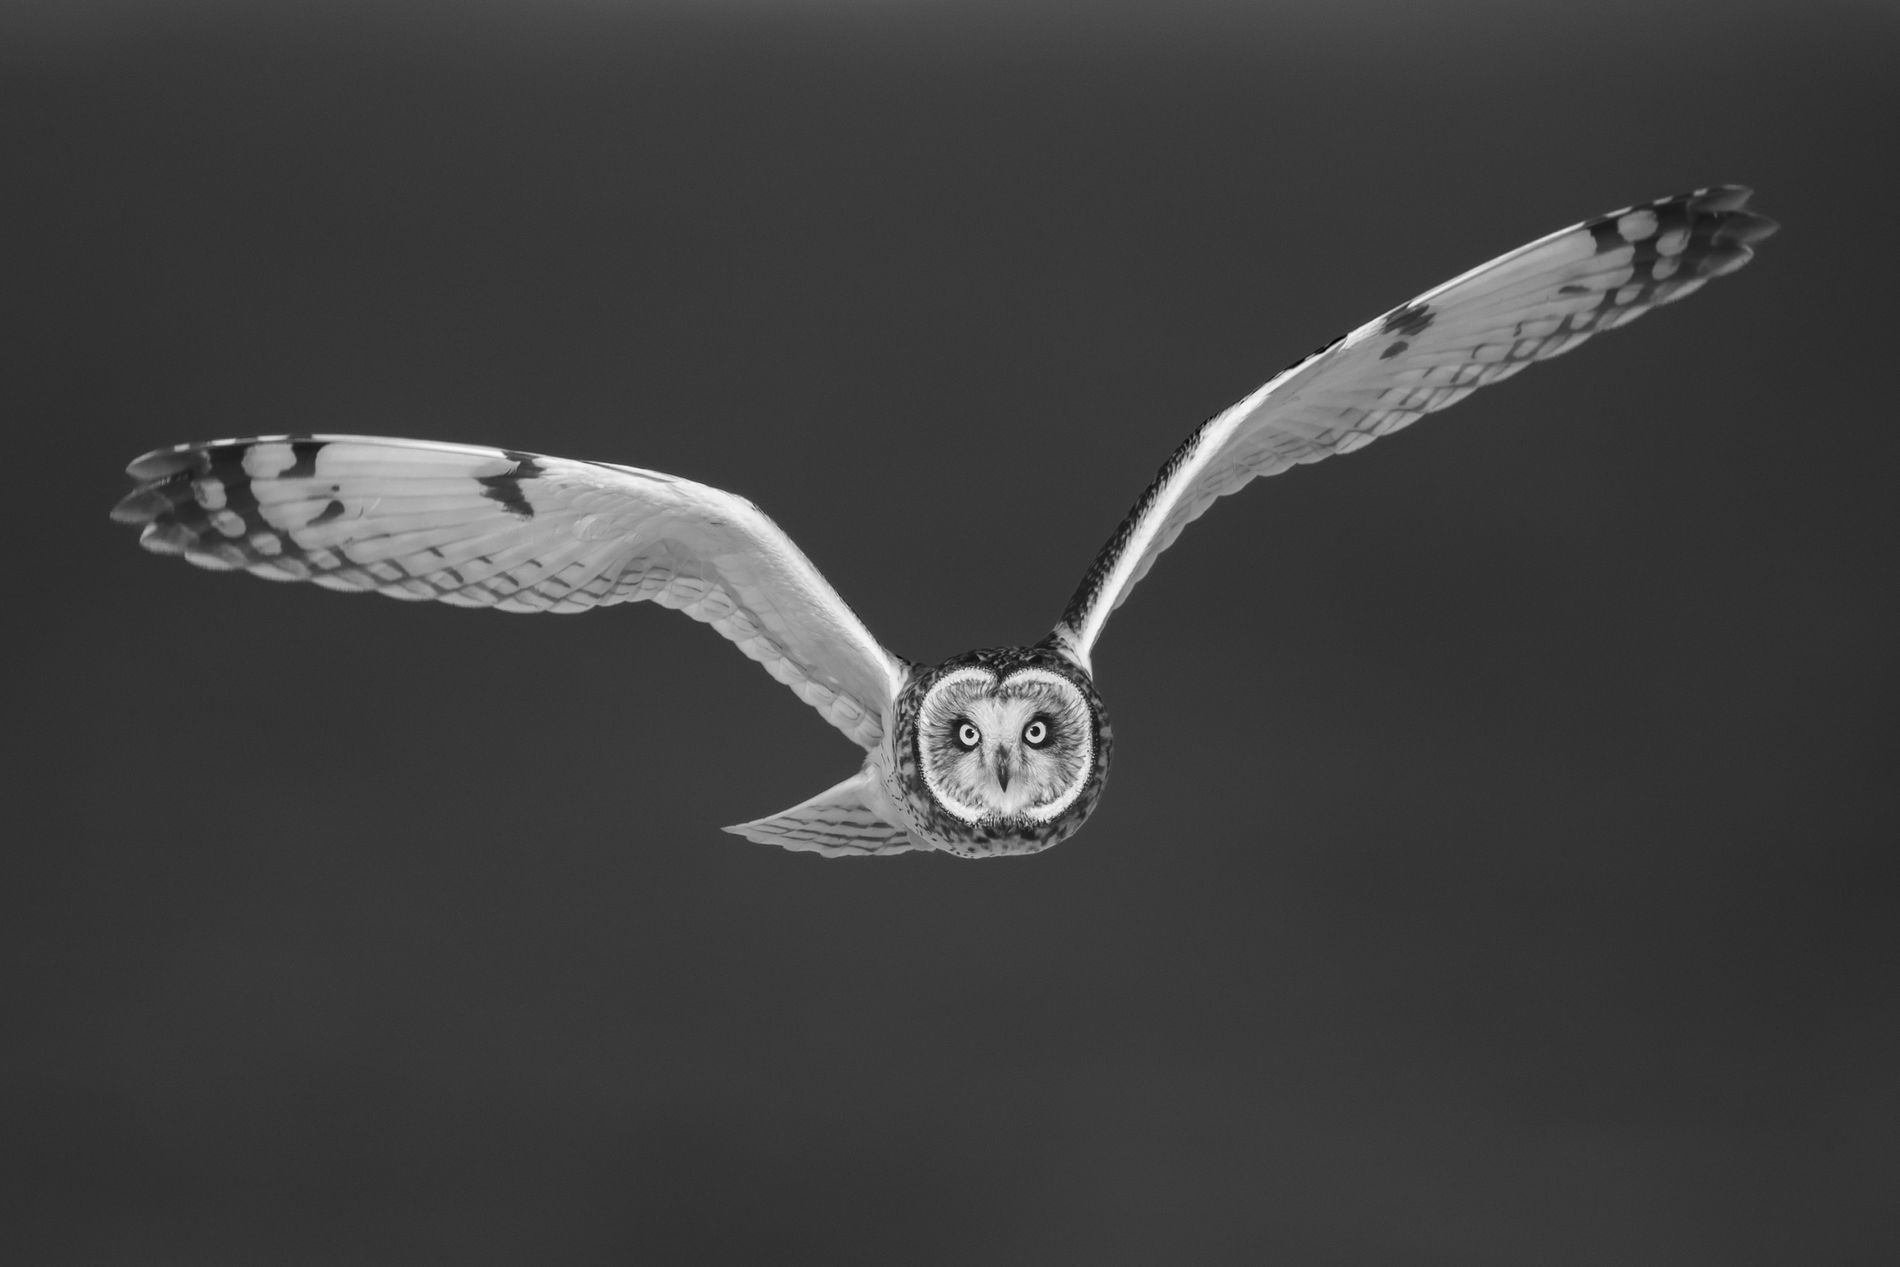
Flying pueo.
a pueo captured mid flight with its wings fully extended. The bird appears graceful and focused, soaring through an undefined backdrop, emphasizing the contrast between the soft feathers and the empty air.
A landscape photography taken at mid air level, in a color palette of Black, white and grey the shades of grey create depth and texture, while the black and white contrast adds drama and timeless elegance. in a Soft, diffused lighting that highlights the feather details without harsh shadows.
Labels: Animal, Bird, Flying, Owl, Accipiter, Beak, Pueo, blurred background
Camera: Canon Canon EOS R6m2
Lens: EF400mm f/2.8L IS II USM +2x III, Canon EF 400mm f/2.8L IS II USM + 2x
Aperture: F5.6
Exposure: 1/2000 sec
ISO: 500
Focal length: 800.0 mm